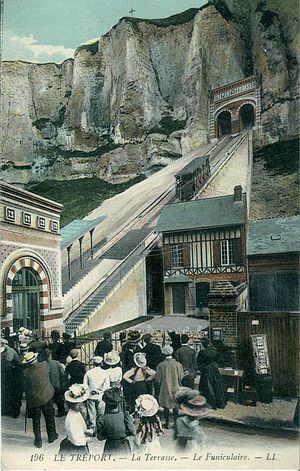
Le Tréport / Seværdigheder
Tovbanen fra 1908
Le Tréport er en kommune i Seine-Maritime départementet i Normandie regionen i det nordvestlige Frankrig.